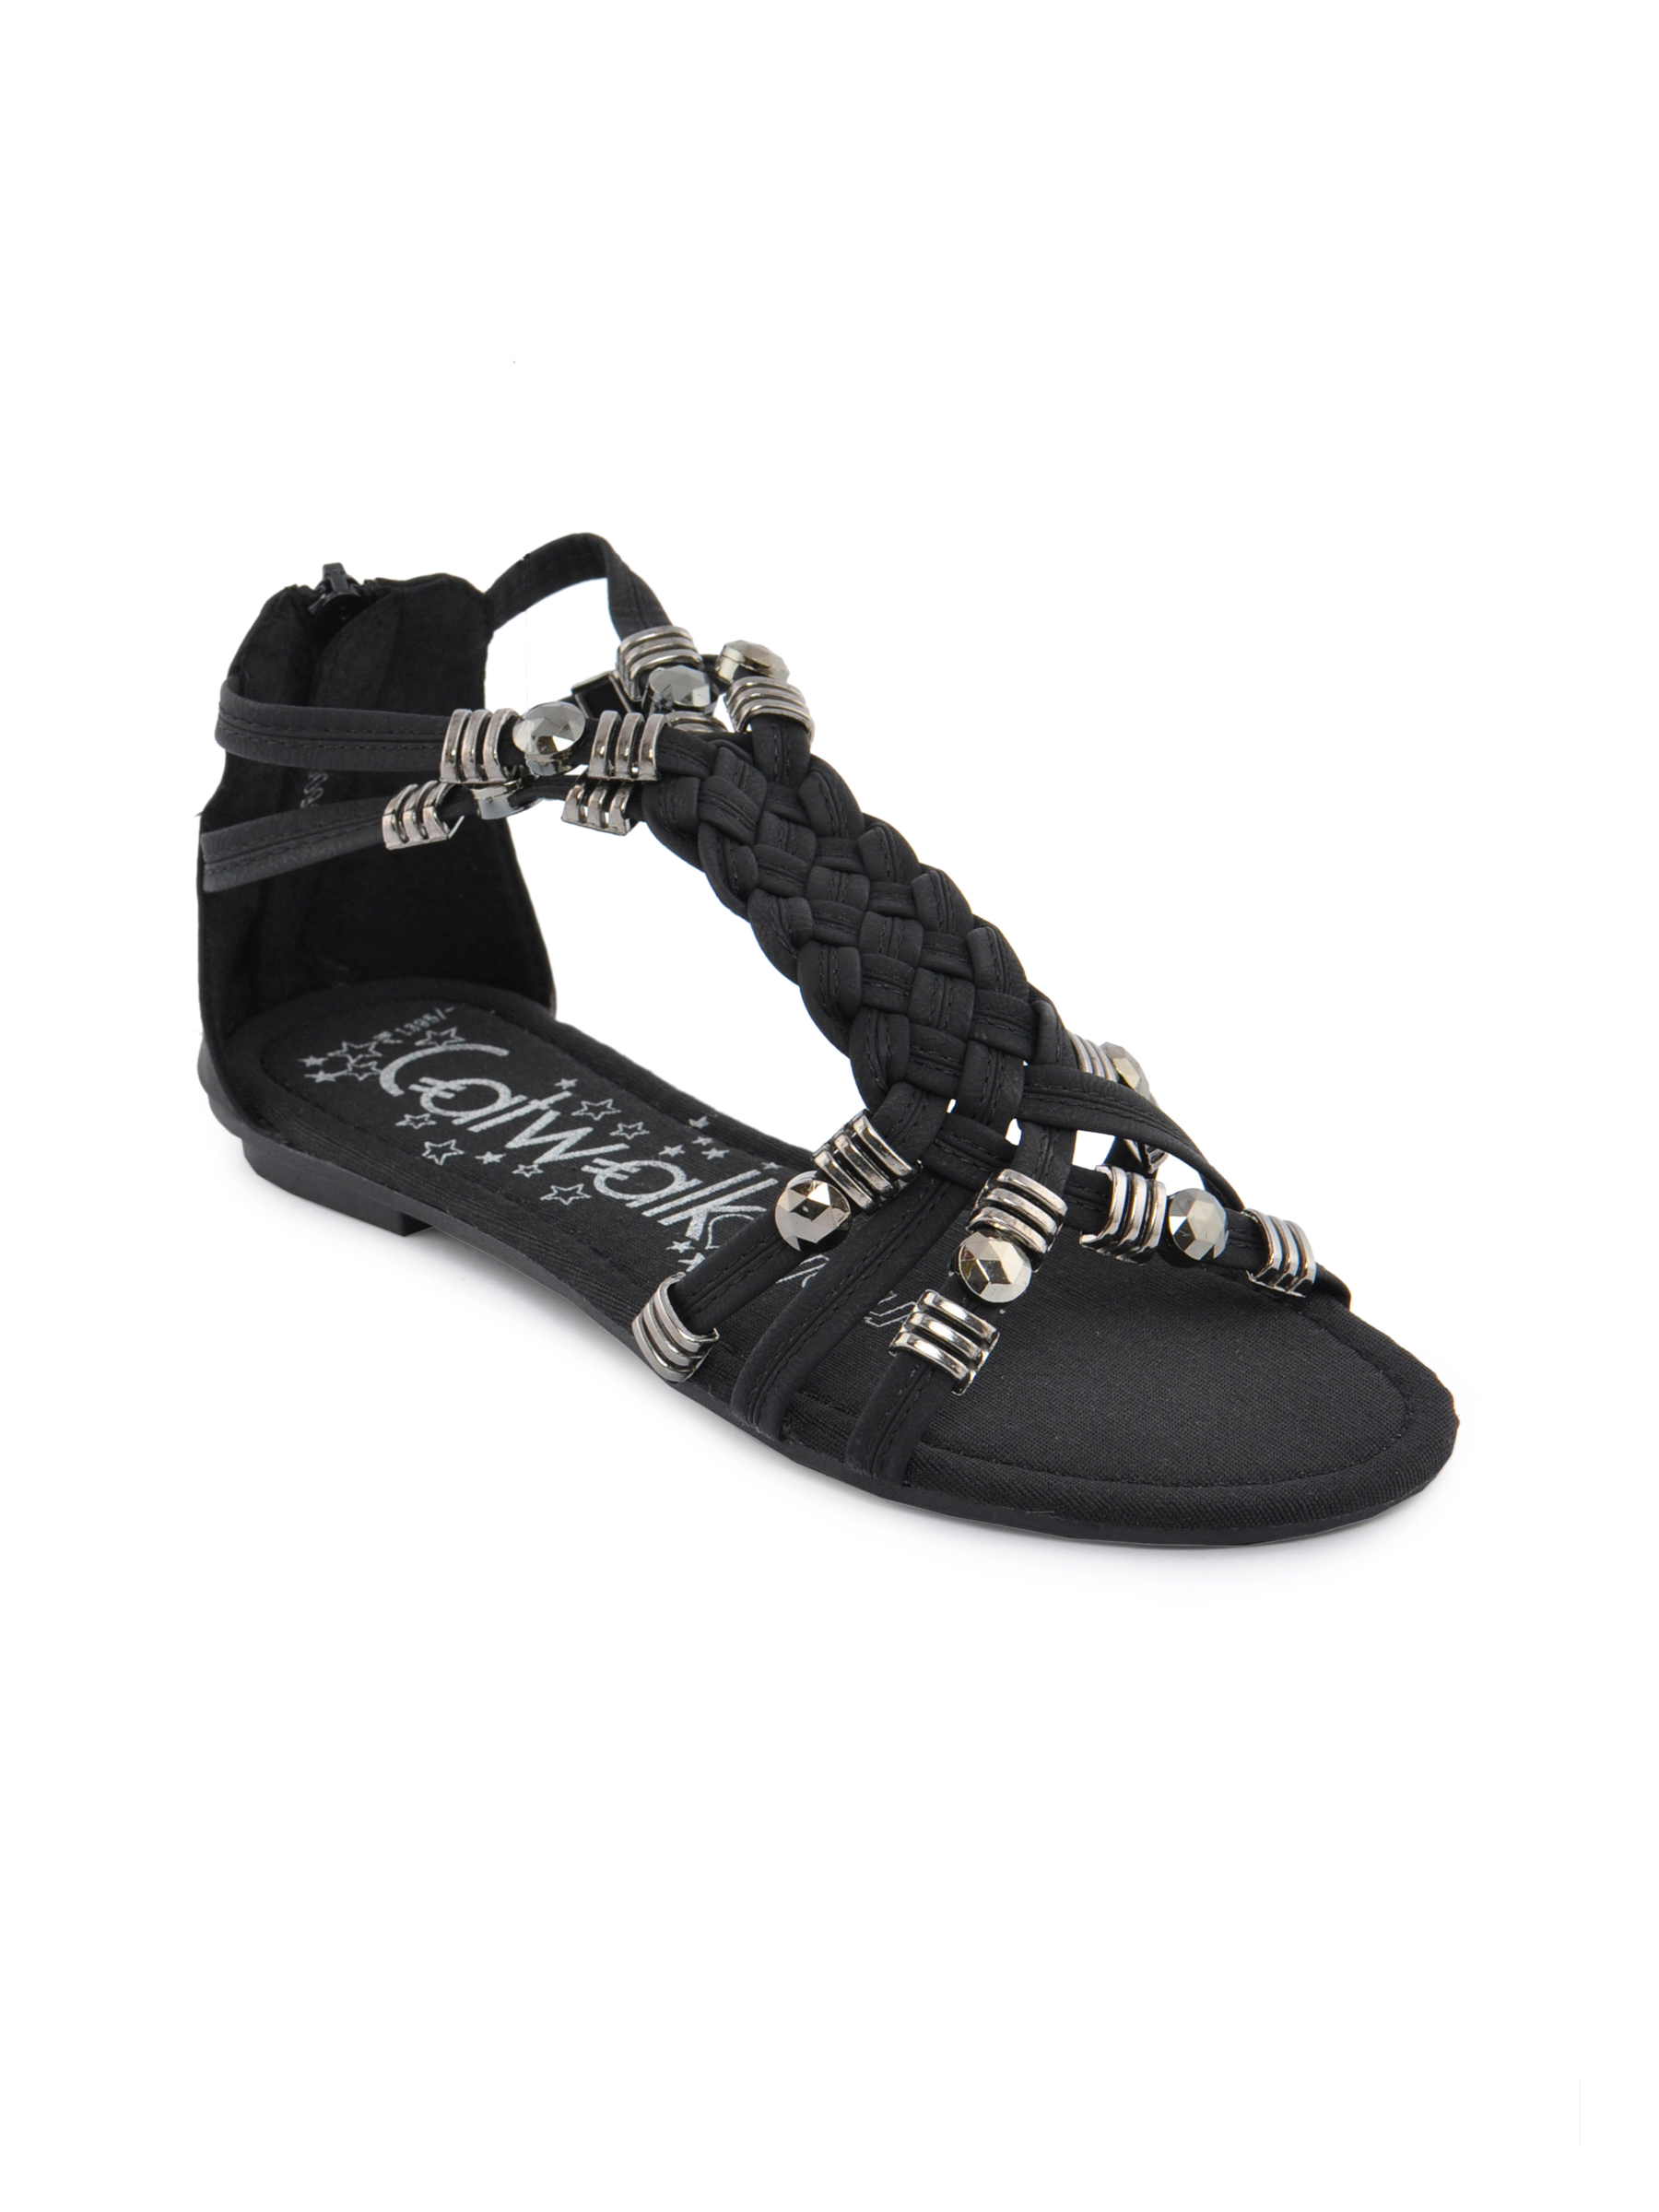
Catwalk Women Weaved Strap Black Flats
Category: Footwear / Shoes / Heels
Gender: Women
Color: Black
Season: Winter 2015
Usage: Casual